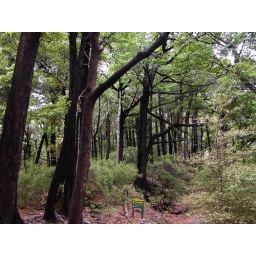
Beech forest on the 3rd day of the Queen Charlotte Track - the trees are all covered in a black fungus